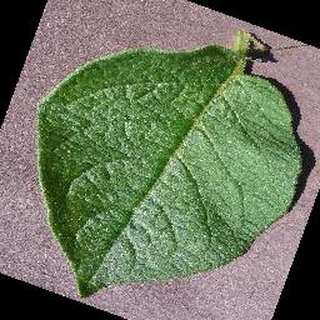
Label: healthy_potato